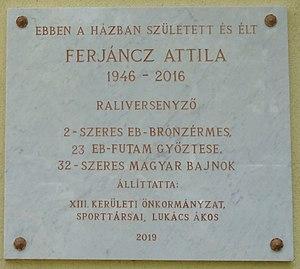
Attila Ferjáncz, né le 12 juillet 1946 à Budapest et mort le 23 avril 2016, est un ancien pilote de rallye hongrois.